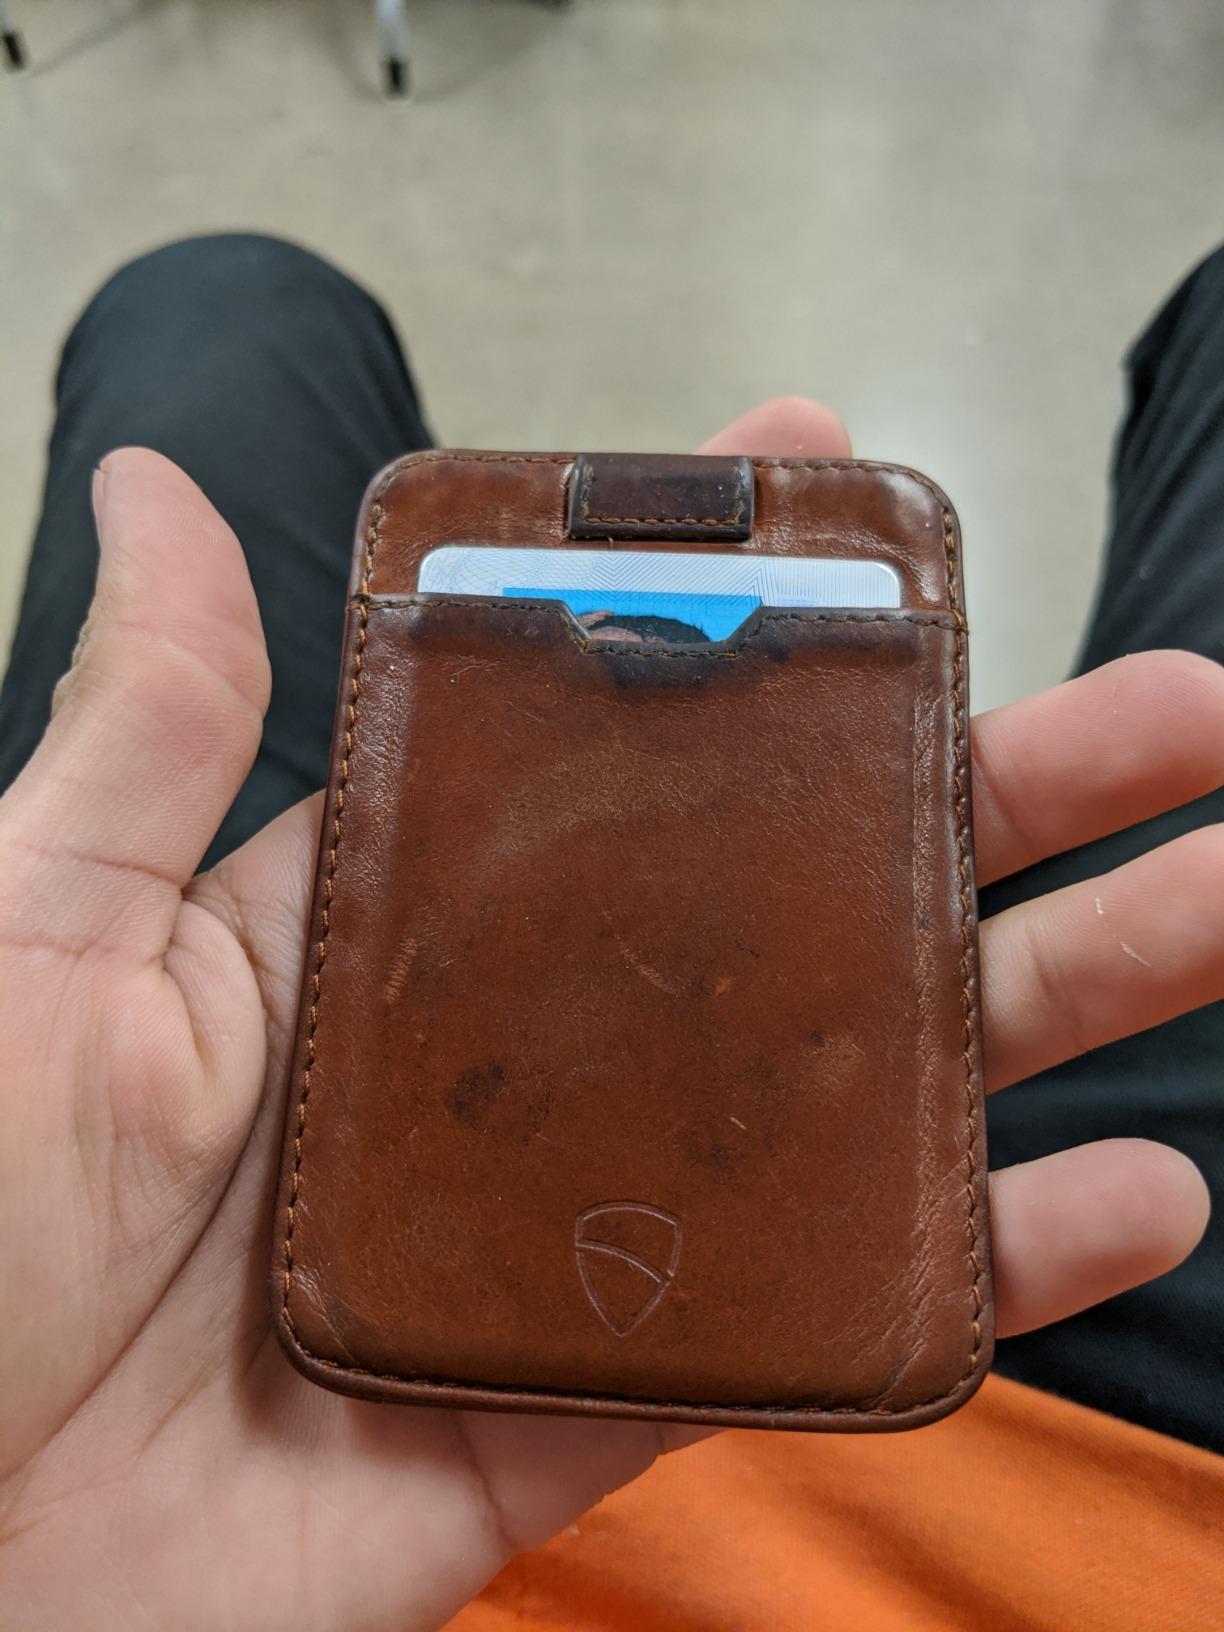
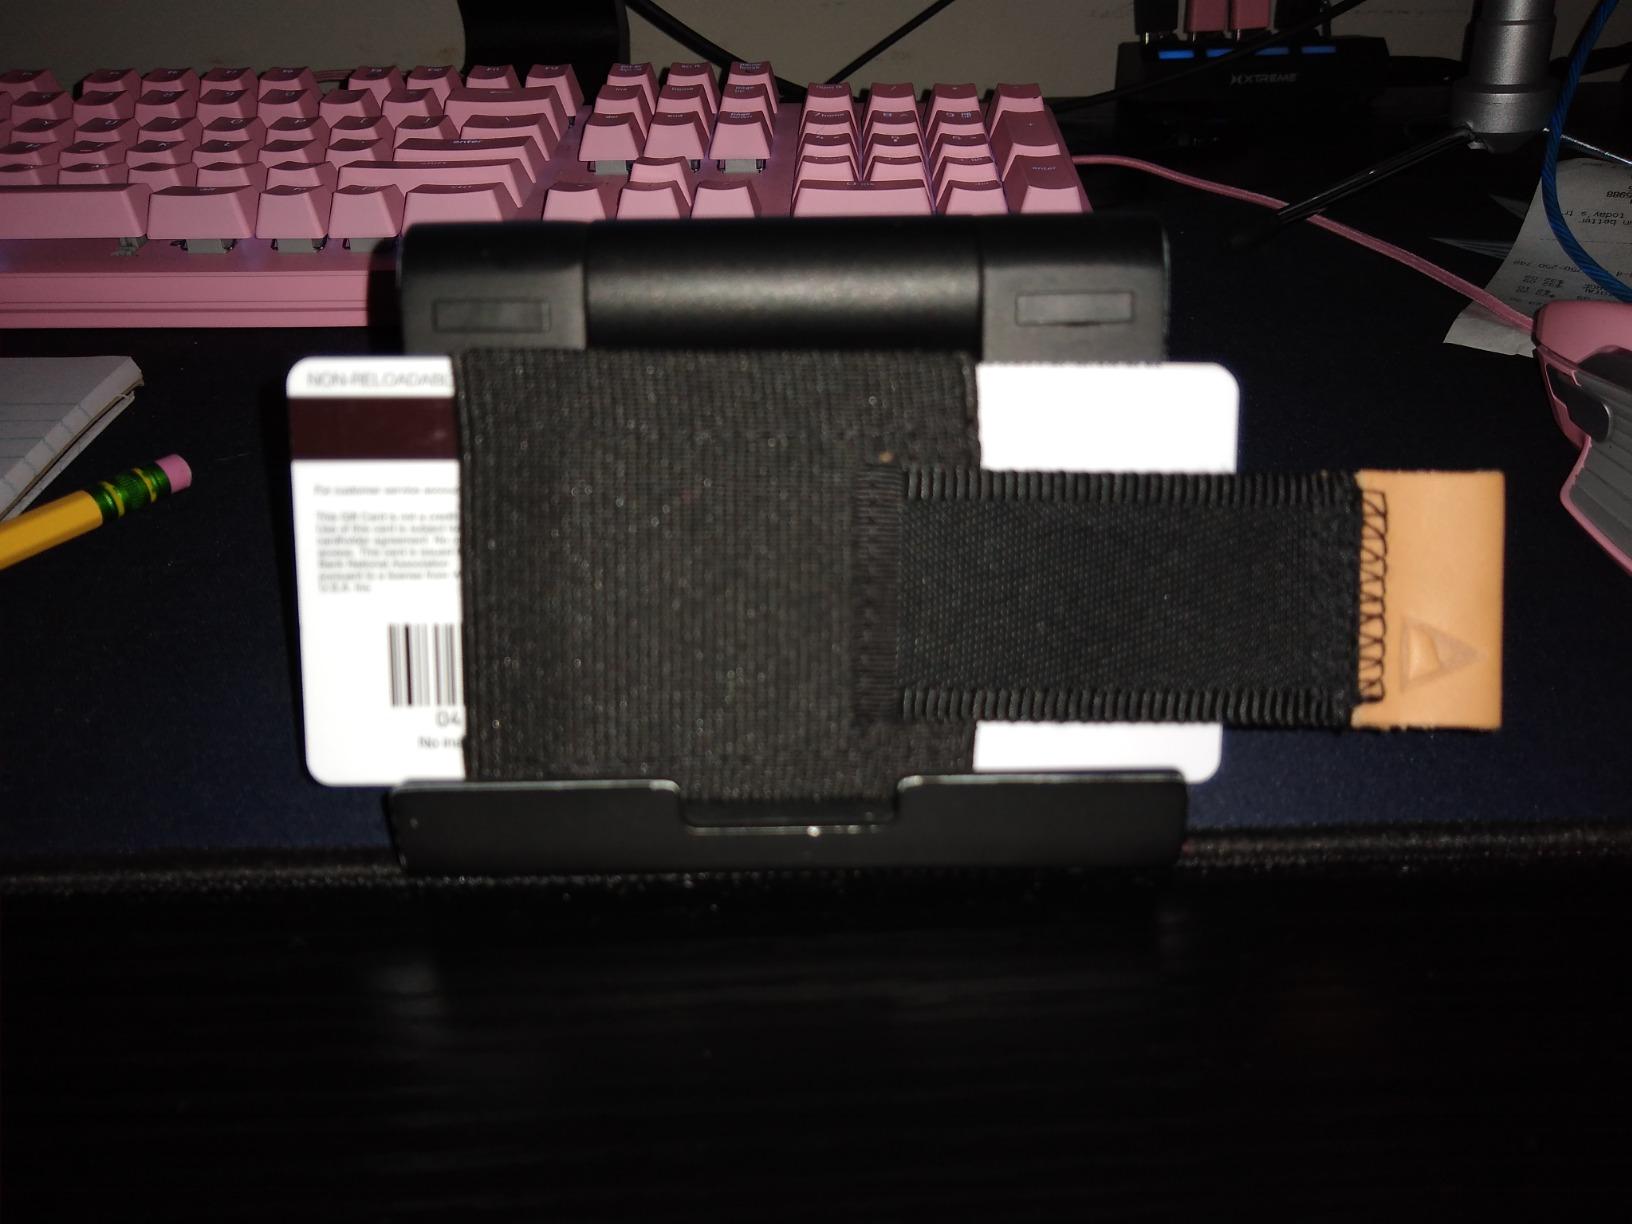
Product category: accessories_wallet
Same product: no